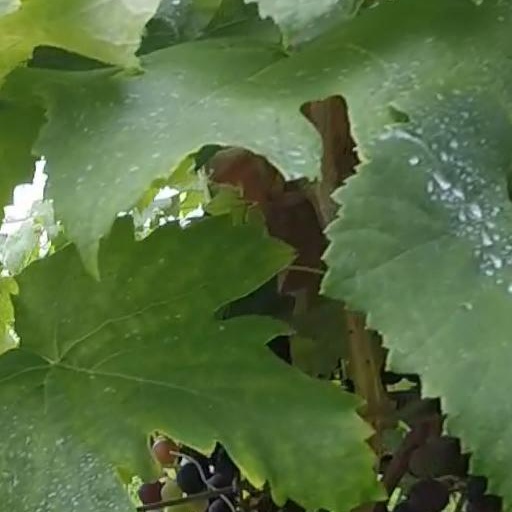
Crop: grape